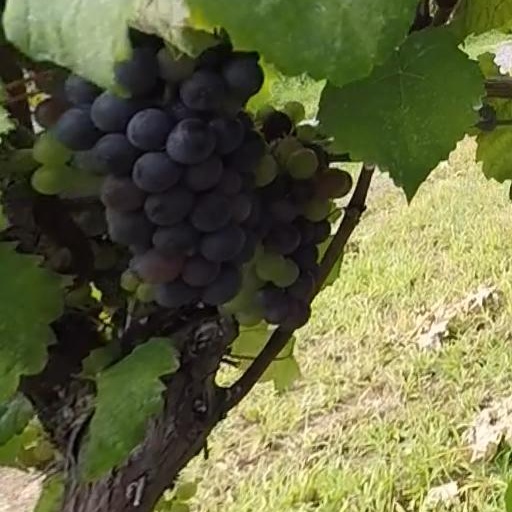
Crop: grape